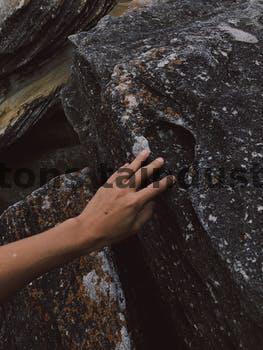
Label: Watermark